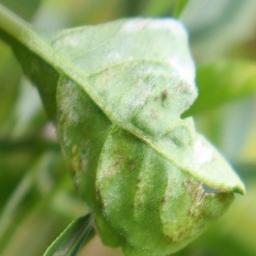
Label: powdery mildew